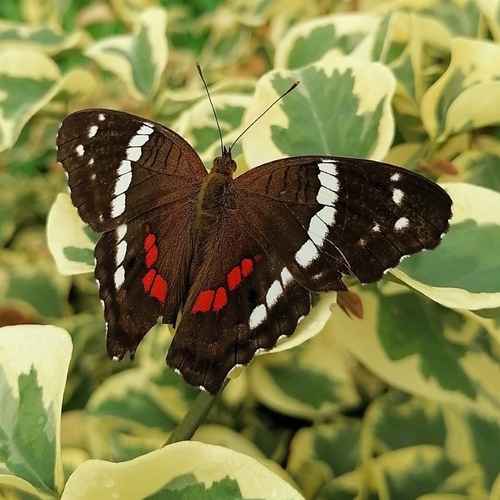
Scientific name: Anartia fatima
Common name: Banded peacock
Family: Nymphalidae
Order: Lepidoptera
Pollinator type: Primary pollinator
Habitat: Open areas and gardens
Geographic range: South America
Conservation status: Least Concern